Peronet Lamy

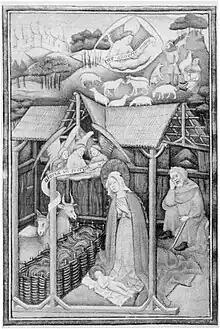
"Nativity" frontispiece by Lamy

Peronet Lamy (died before July 1453), called Perenet lenlumineur ("Peronet the Illuminator"), was a Gothic painter and manuscript illuminator who spent his career in the employ of the House of Savoy.